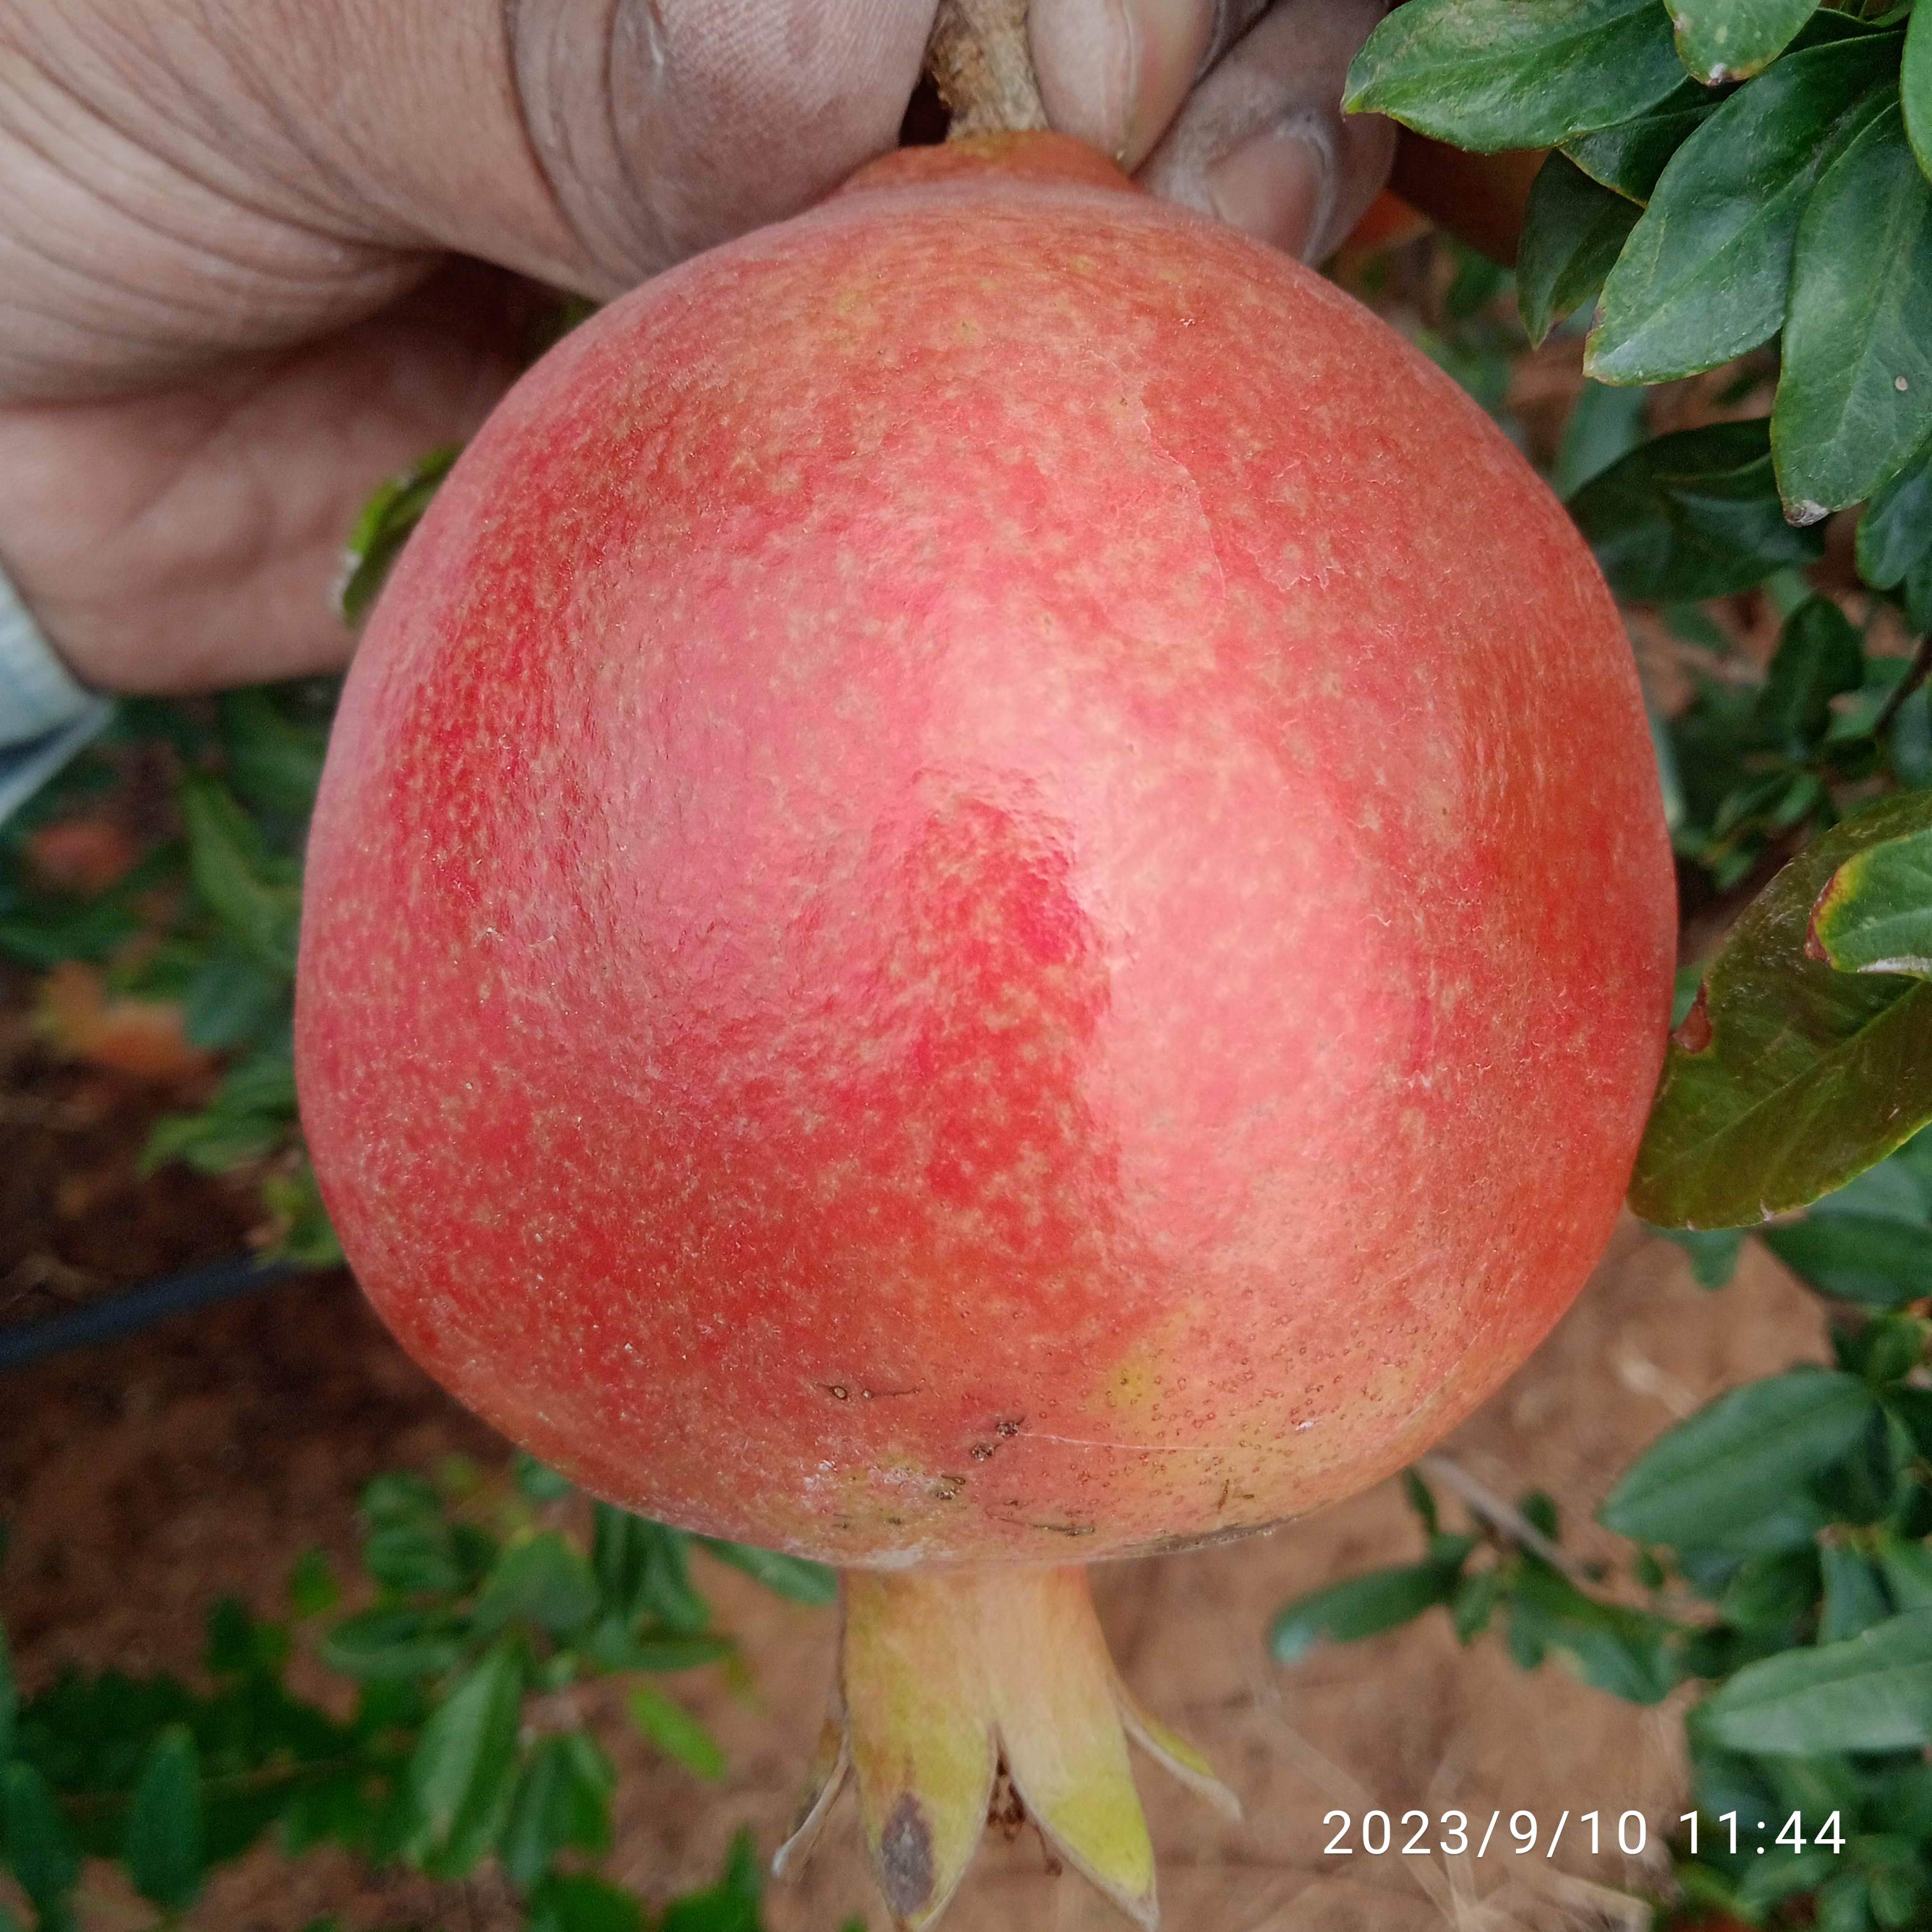
Label: Healthy